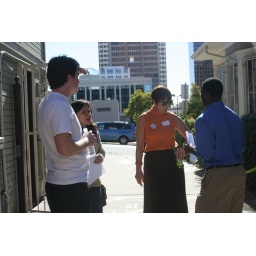
Dave in the white shirt is my CD captain. Next to him is Edith Ramirez, I don't know the other two.